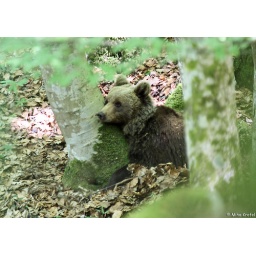
female European brown bear Ursus arctos taking an afternoon nap in a forest in Dinaric Mts. Slovenia